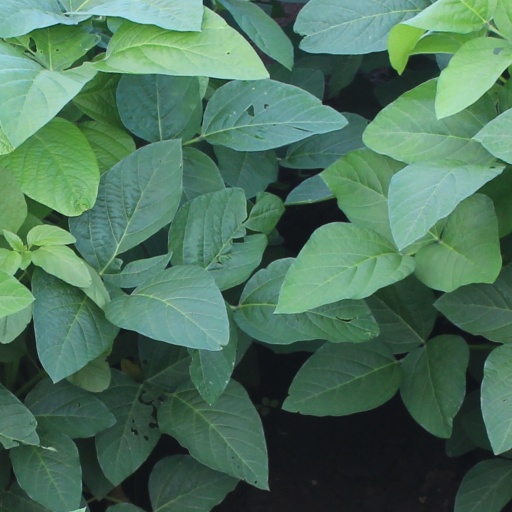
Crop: soybean